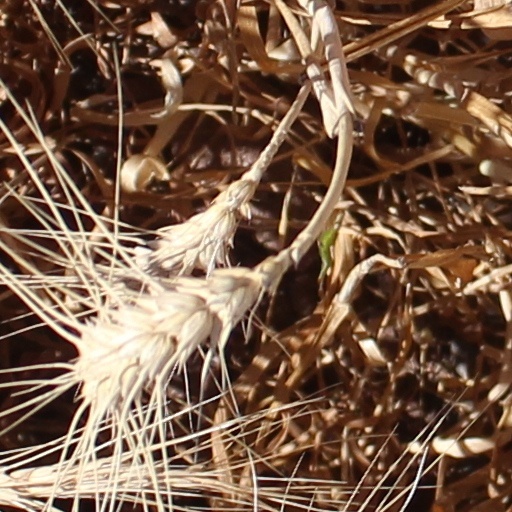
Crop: wheat